Clarke & Howe

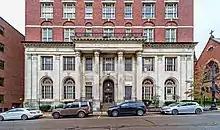
Telephone Building (1917), Providence

Clarke & Howe was an American architectural firm from Providence, Rhode Island that was active from 1893 to 1928.